Rock art of Europe

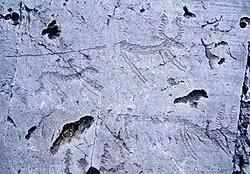
Engraved deer-hunting scene at Valcamonica, Northern Italy

Rock art engraved on open surfaces, rather than inside shelters or caves, was also produced in the mountainous Alpine region during later prehistory. Found predominantly in the southern part of the Alps, in modern-day Italy and France, few examples of rock art have been identified from the northern slopes of the region, in what is now Switzerland and Germany. Many engravings have been found in the region, along with a few rock paintings (as at Abri Faravel), and as such, scholars in rock art studies have divided the known collection into between 20 and 30 "regions" of Alpine rock art, the number depending upon how neighbouring occurrences are grouped. These petroglyphs were usually carved with a fine-line technique which meant that they are only a few millimetres thick, and were typically produced on metamorphic rocks, sandstones and schists which are found sporadically across the Alpine chain, rather than on the more common calcareous rocks from which the mountains are geologically formed.